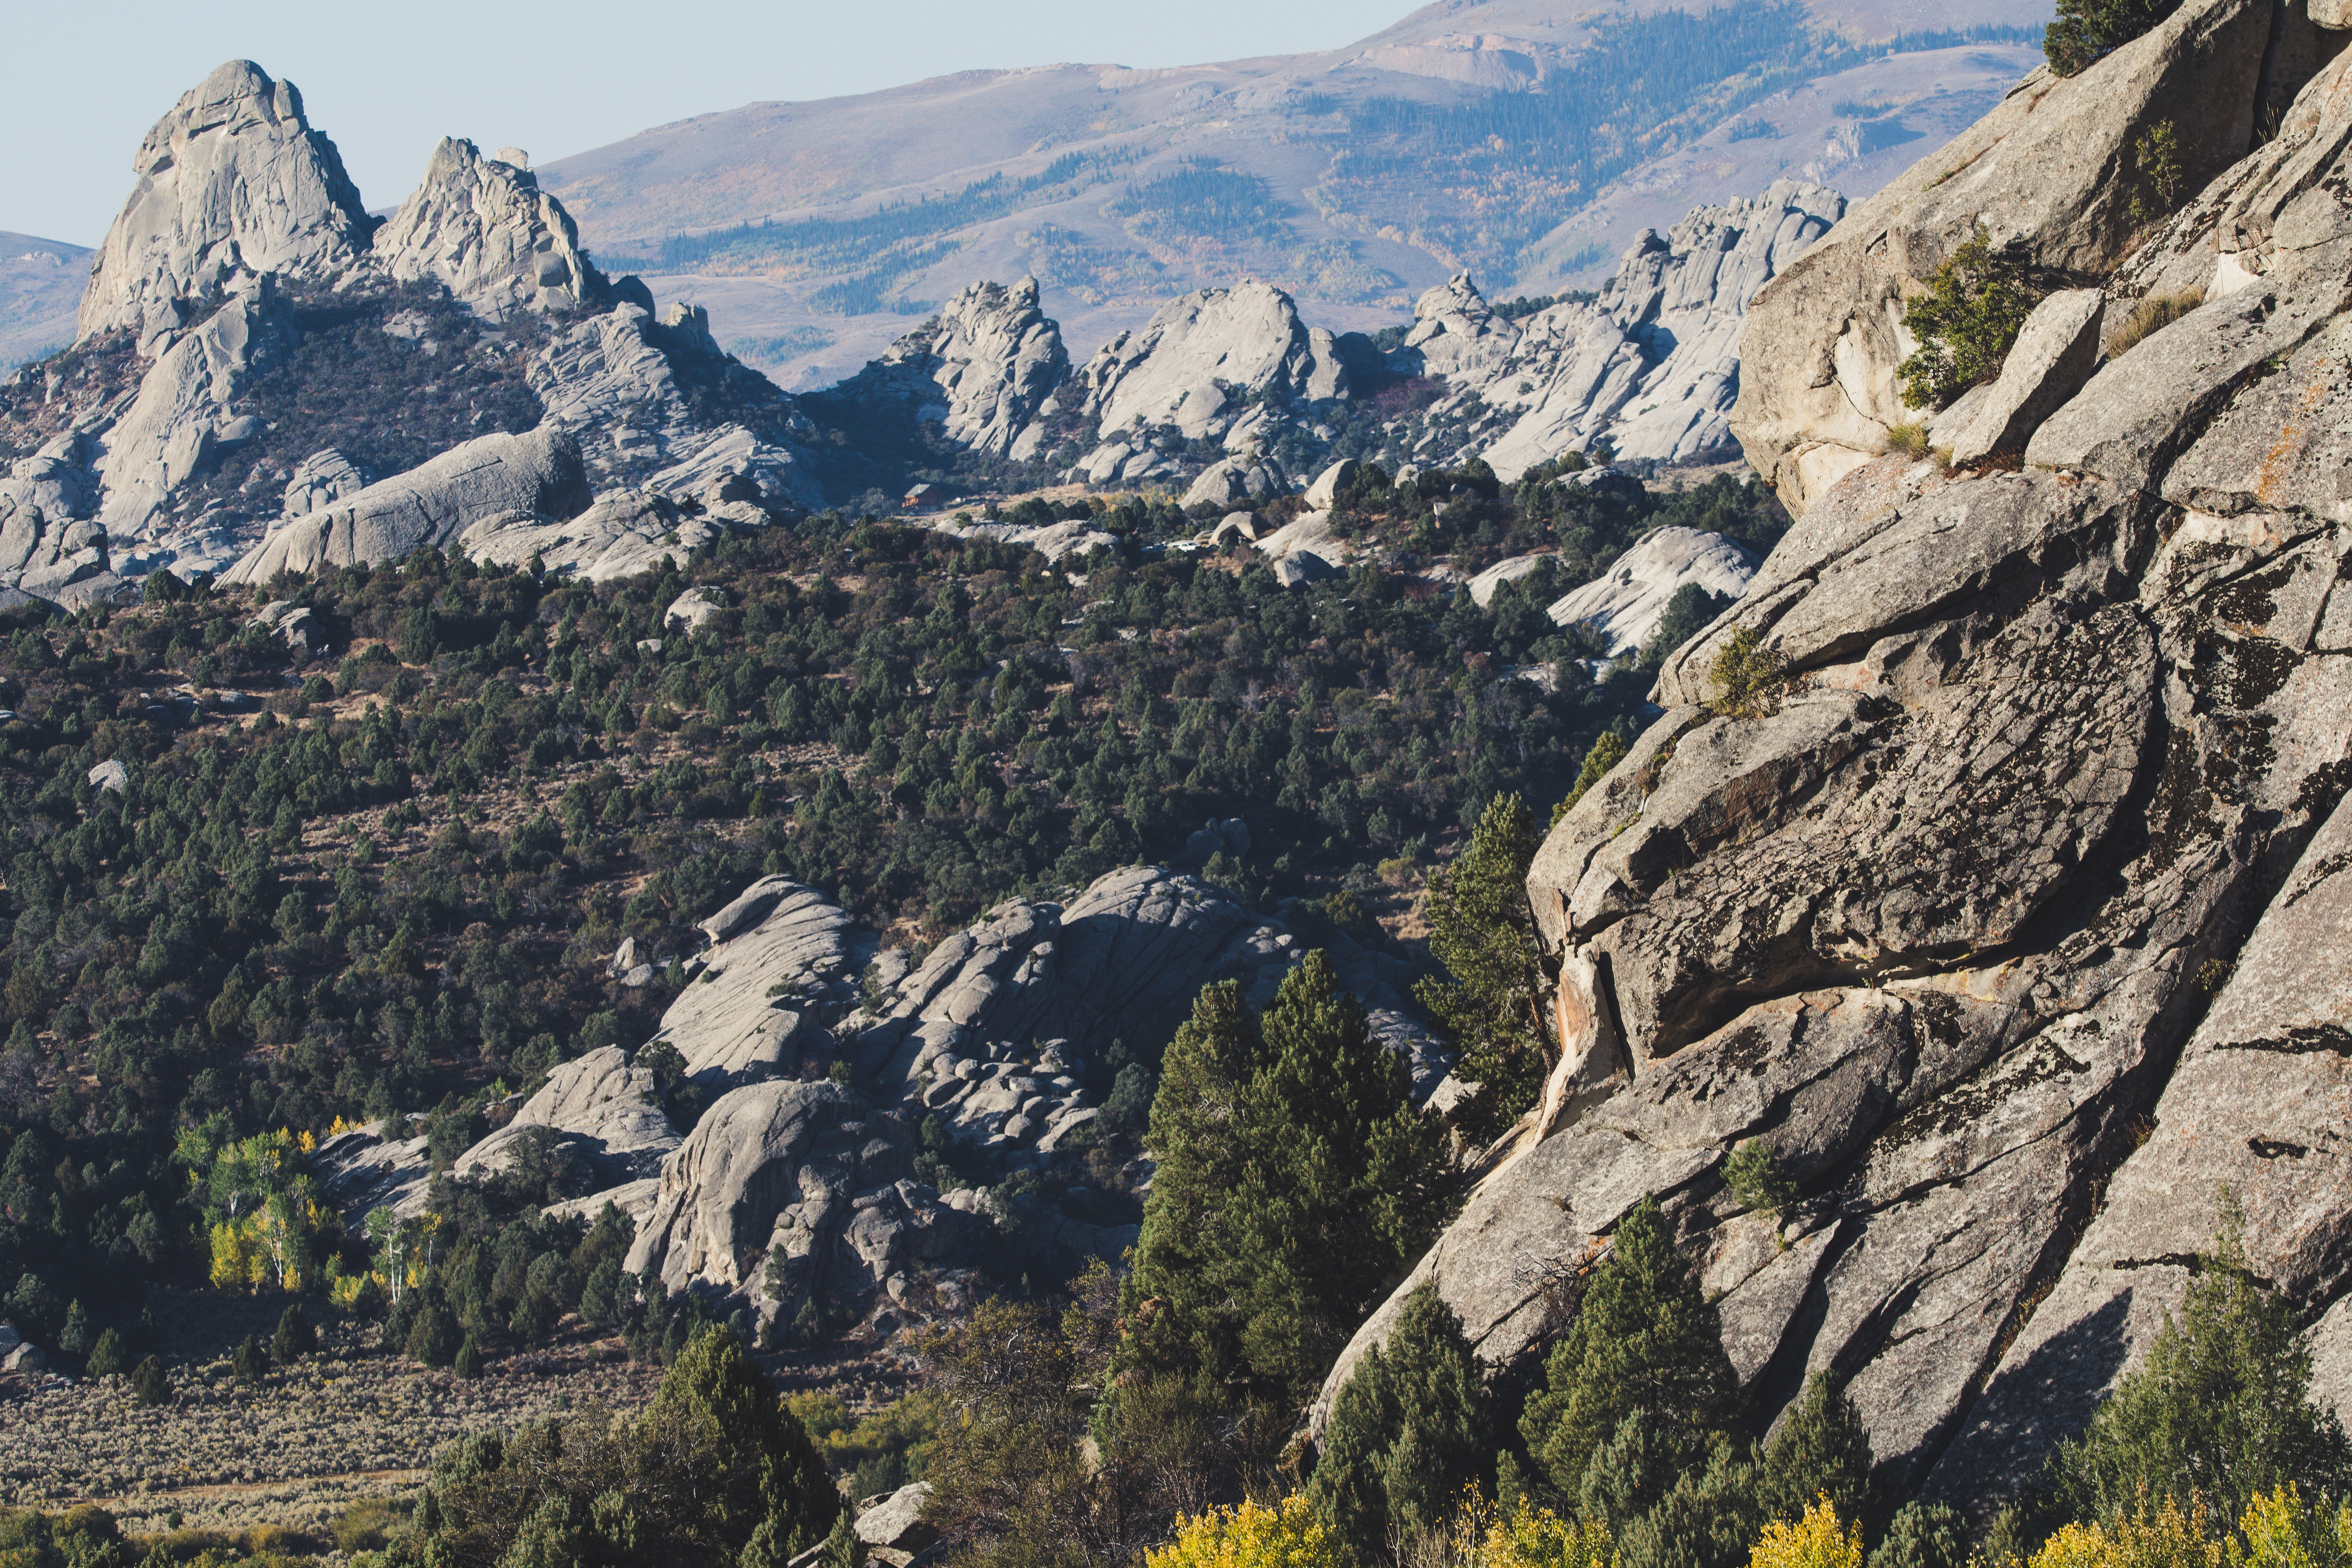
mountainous landforms, mountain, wilderness, rock, mountain range, badlands, tree, national park, sky, ridge, escarpment, geology, batholith, terrain, geological phenomenon, massif, valley, formation, cliff, mountain pass, outcrop, ravine, mount scenery, landscape, elevation, alps, shrubland, plant community, cirque, summit, ar te, plateau, hill